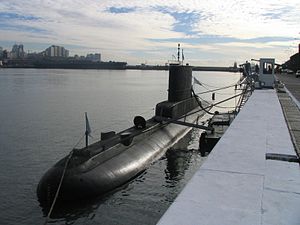
209-klassen / Billeder
209-klassen er en klasse af dieselelektriske undervandsbåde udviklet udelukkende til eksport i slutningen af 1960'erne af Howaldtswerke-Deutsche Werft i Tyskland. Til trods for at være udviklet i Tyskland, er klassen ikke benyttet af Deutsche Marine. Klassen betegnes som en eksportsucces med 60 ubåde solgt til tretten lande.